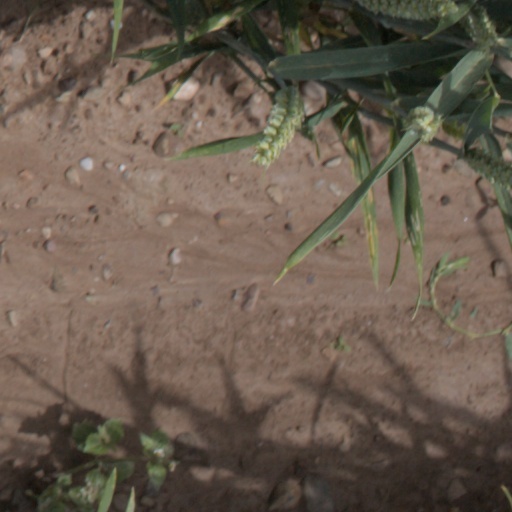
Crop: wheat